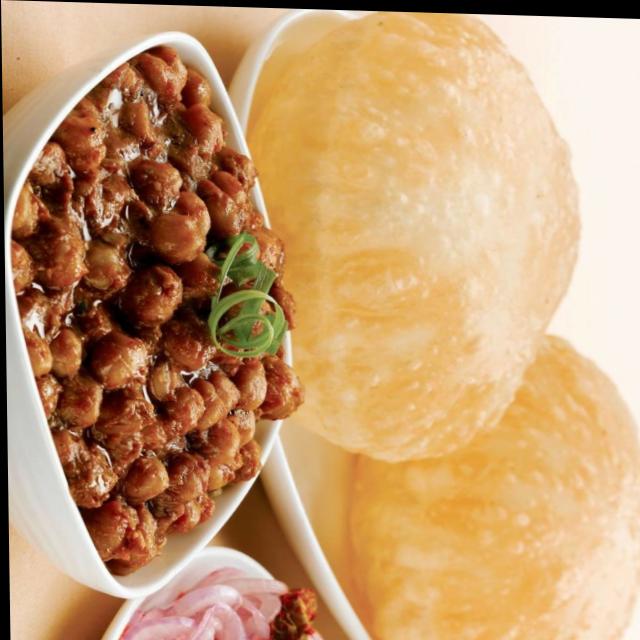
Dish: chole